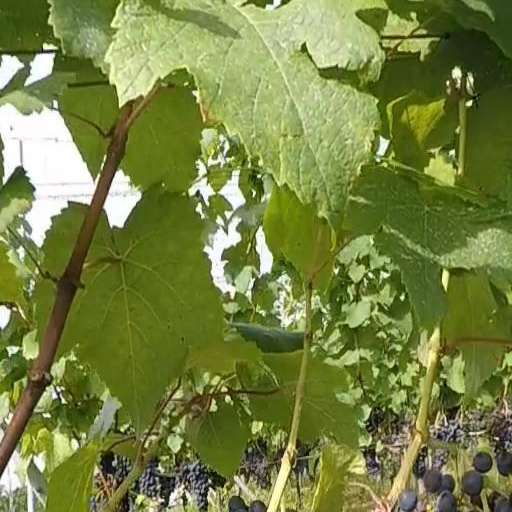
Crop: grape